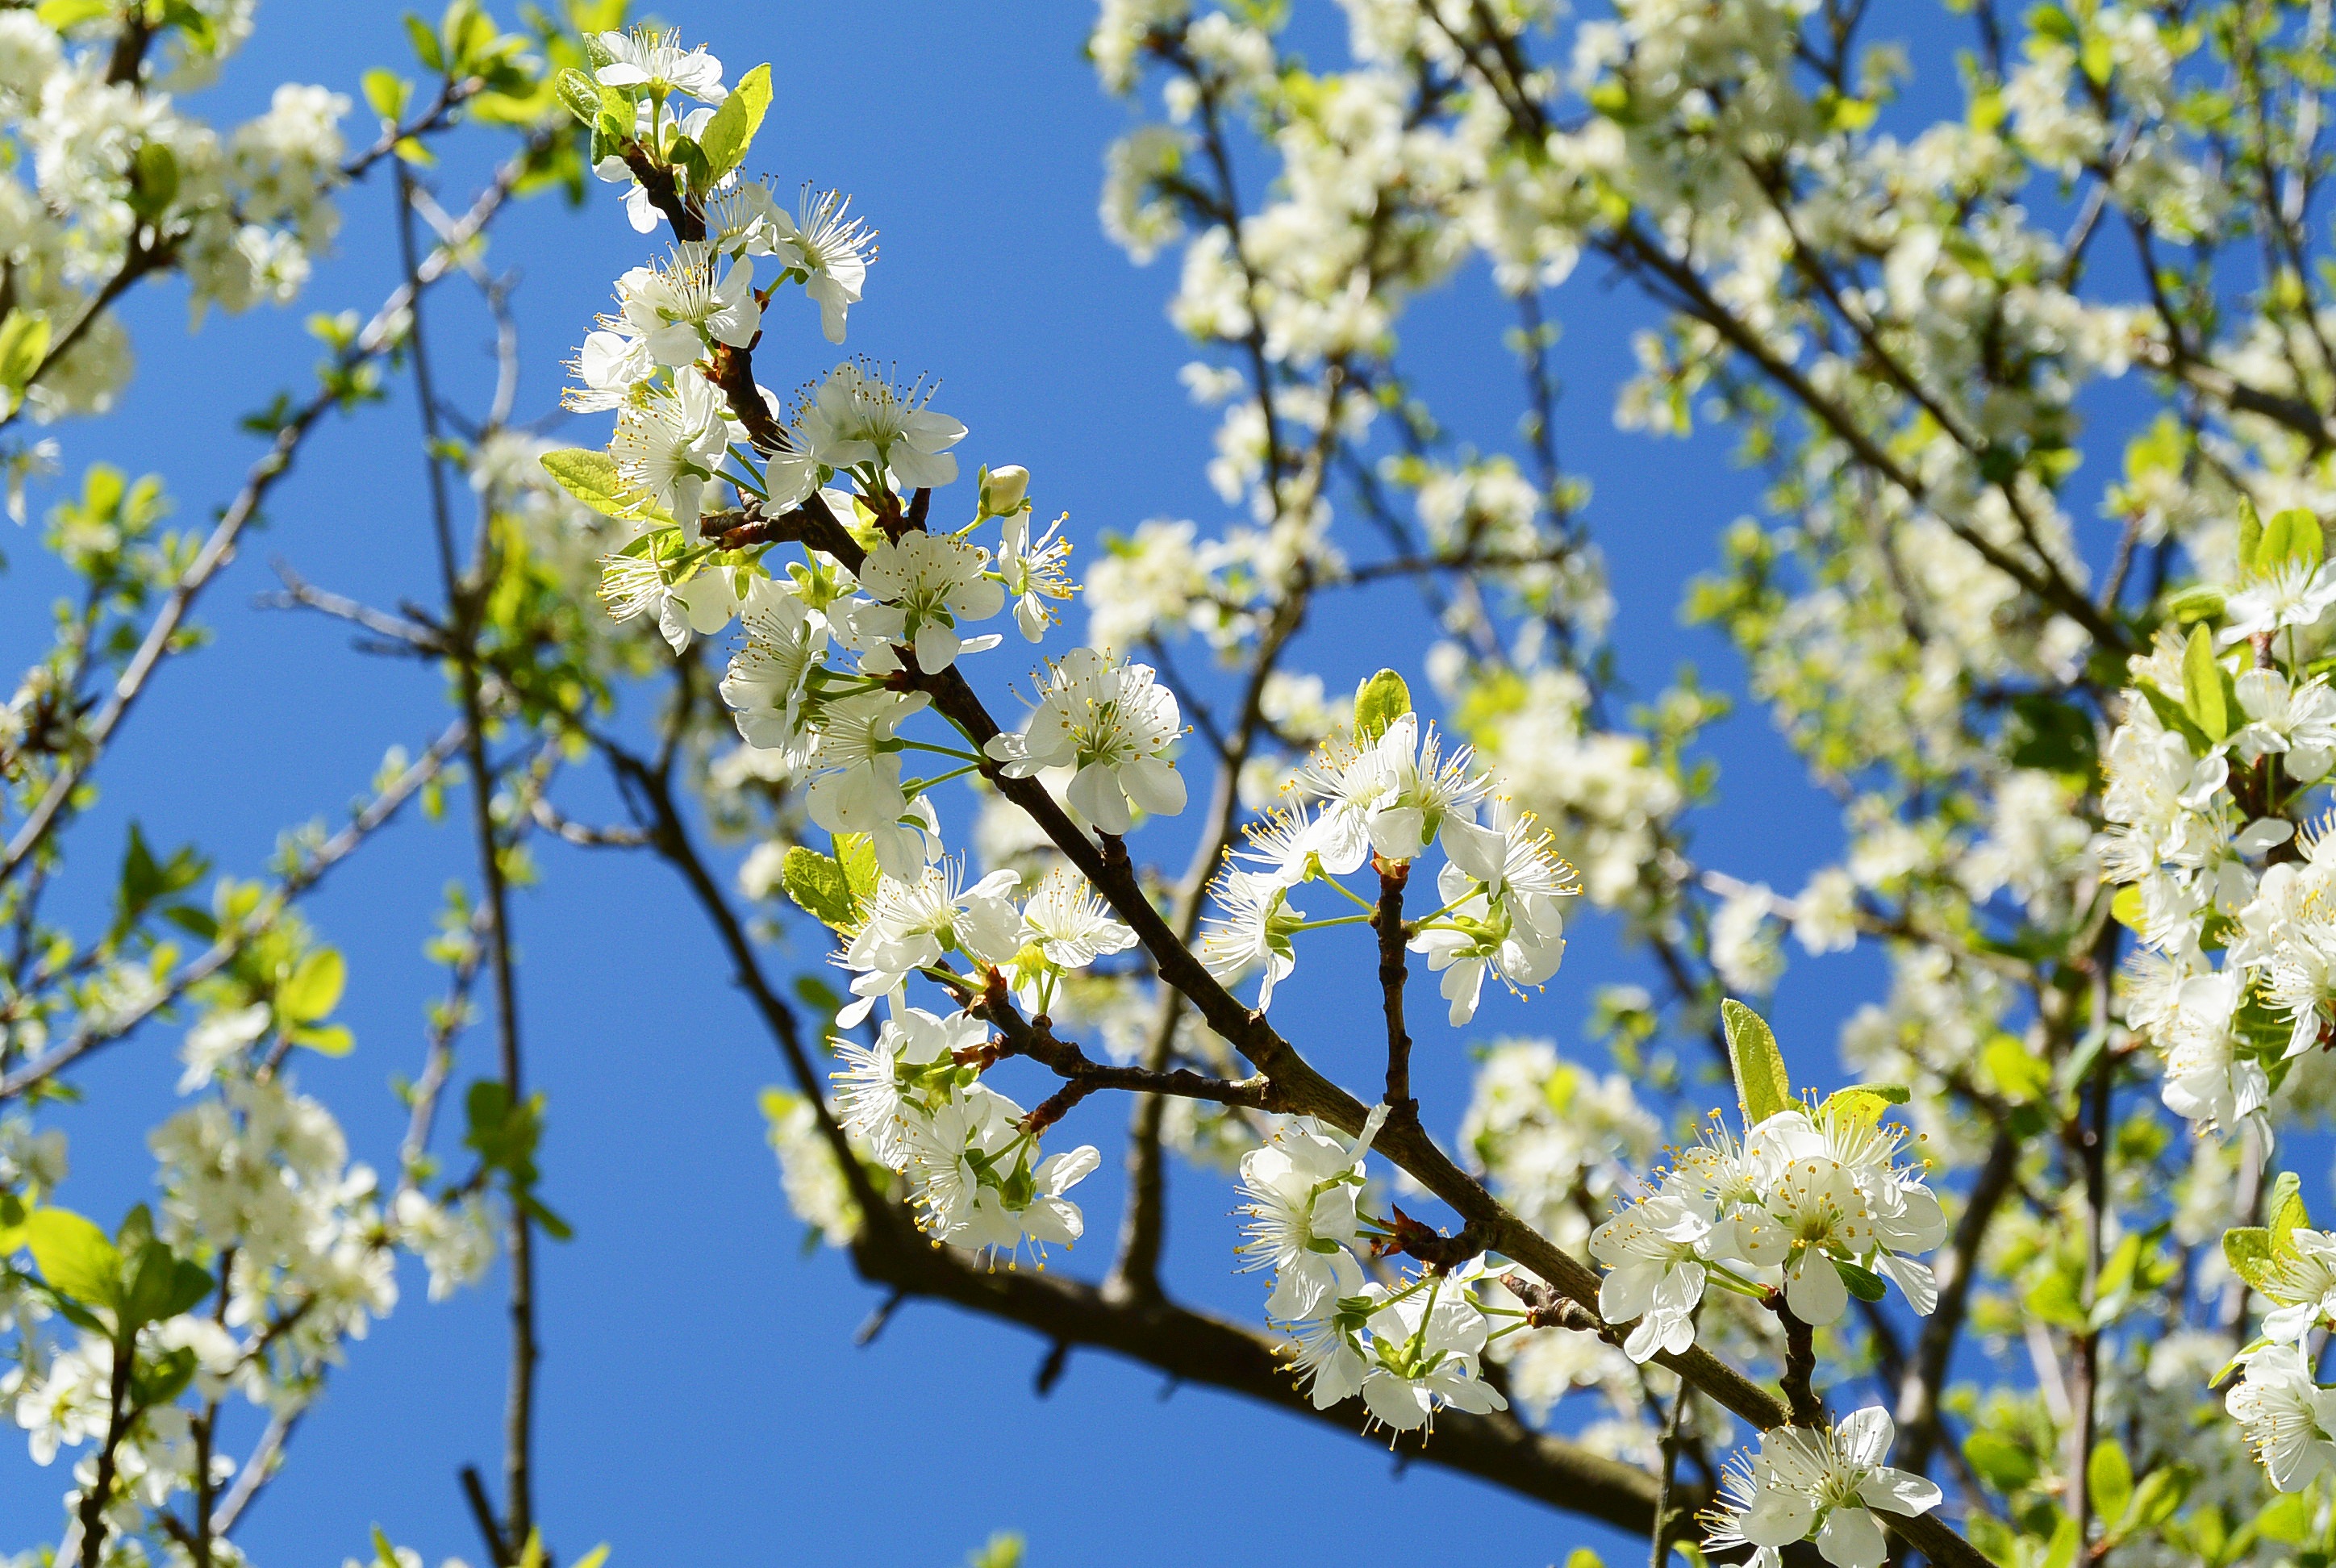
tree, nature, branch, blossom, plant, white, sunlight, flower, bloom, food, spring, produce, flora, fruit tree, apple tree, flowering plant, tree blossoms, apple blossoms, woody plant, land plant